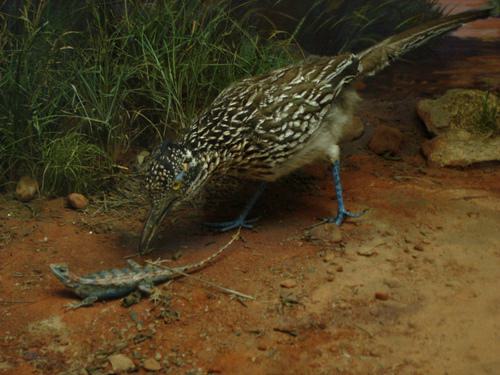
A photo of a geococcyx